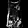
Label: Shirt